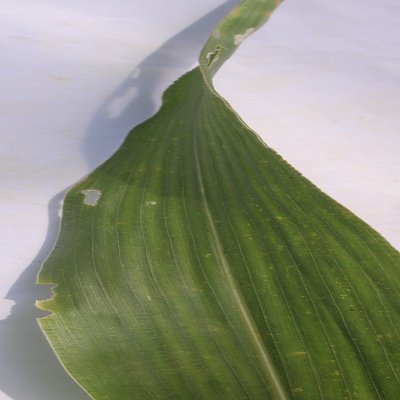
Crop: Maize
Condition: leaf spot